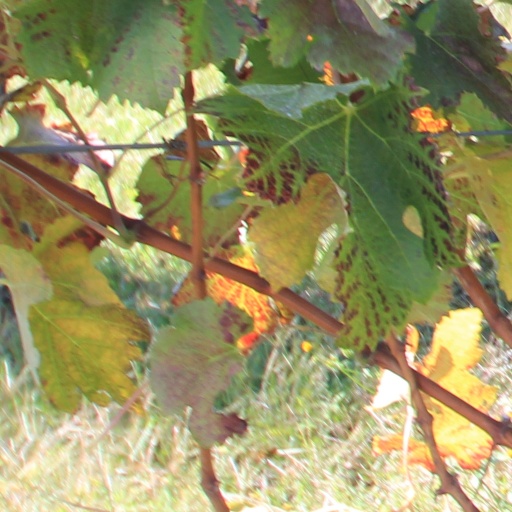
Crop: grape